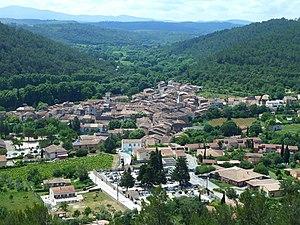
Village de Cabasse (Var - France) vu depuis la colline des Draboux.
Cabasse est une commune française située dans le département du Var en région Provence-Alpes-Côte d'Azur.